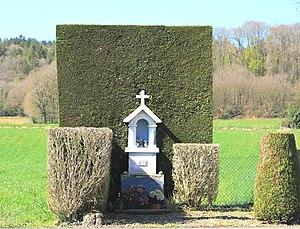
Oratoire de Barlest (Hautes-Pyrénées)
Barlest est une commune française située dans le département des Hautes-Pyrénées, en région Occitanie.